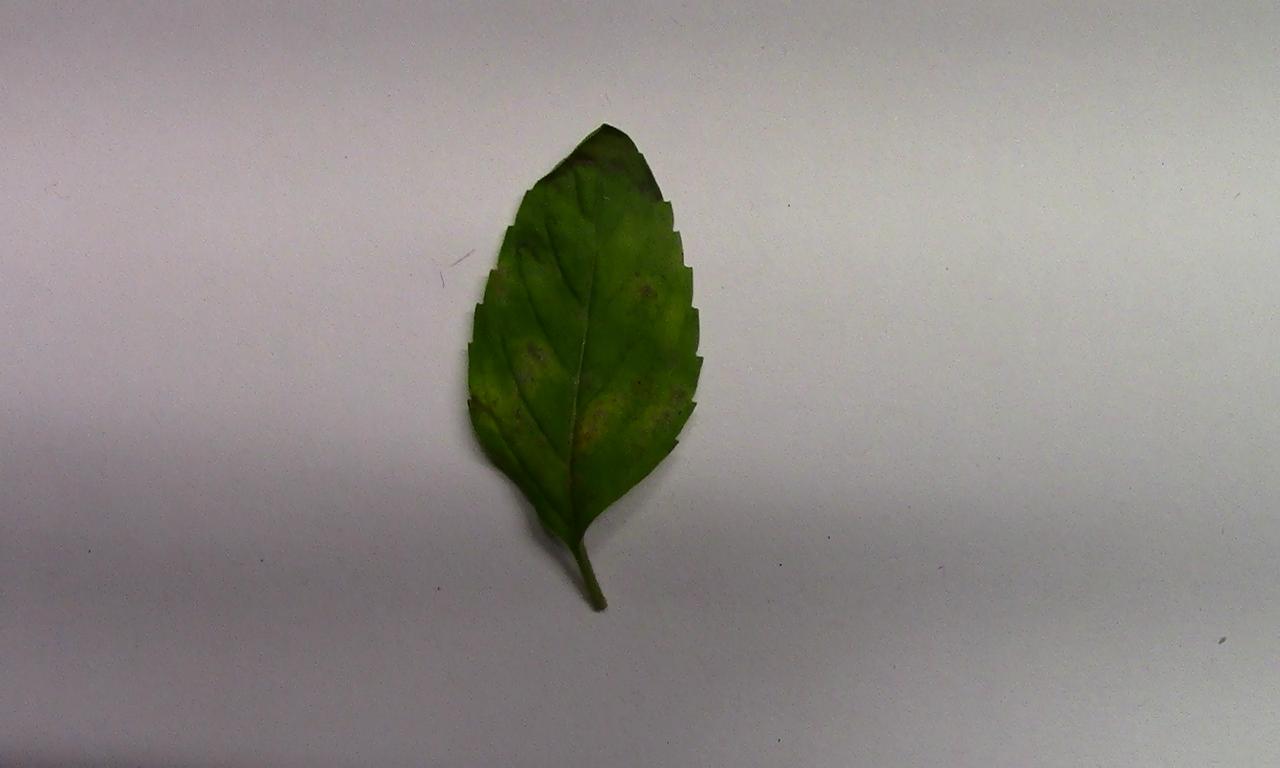
Label: Spoiled